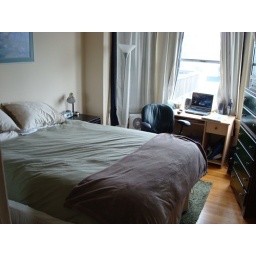
Bedroom is pretty big. I think this is a king size bed in there. The view from the windows is awesome.